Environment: real
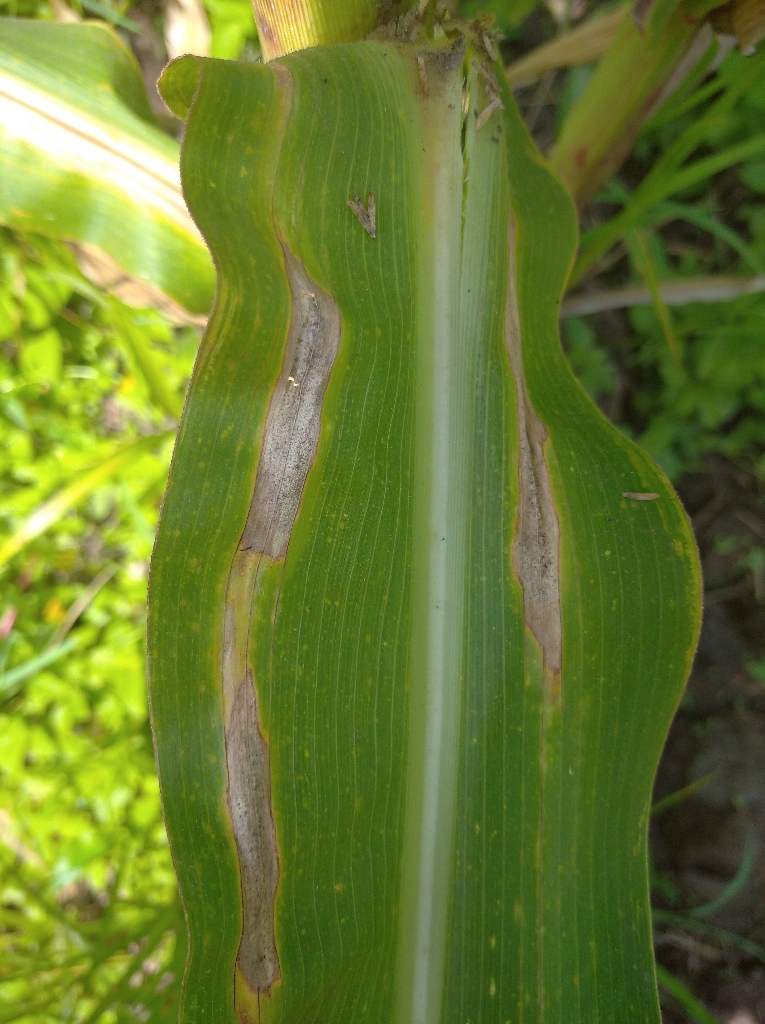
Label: northern_corn_leaf_blight